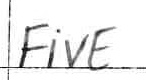
Label: five